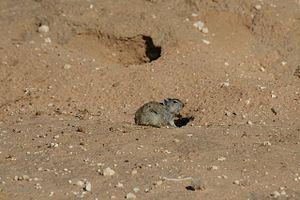
Zelotomys est un genre de rongeurs de la sous-famille des Murinae.